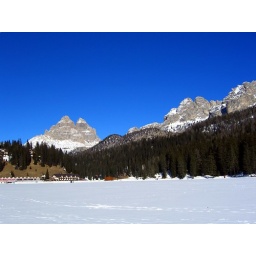
A photo of the lake of Misurina (covered by the snow) with the &amp;quot;Tre Cime di Lavaredo&amp;quot;, a famous mountain in the Dolomites